Endre Bíró

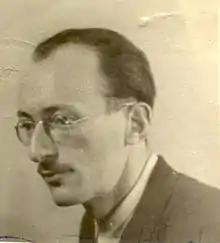
Endre Bíró in 1946

Endre Bíró (April 22, 1919 – June 13, 1988) was a Hungarian biochemist whose research findings in the biochemistry of the muscle and muscle contraction found international recognition. (His full name is Miklós Endre Bíró translated into English as Nicholas Andrew Bíró hence in his publications in English he is referred to as N. A. Bíró.)